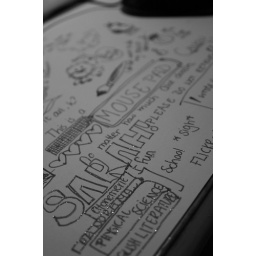
doodles on a piece of paper by the computer